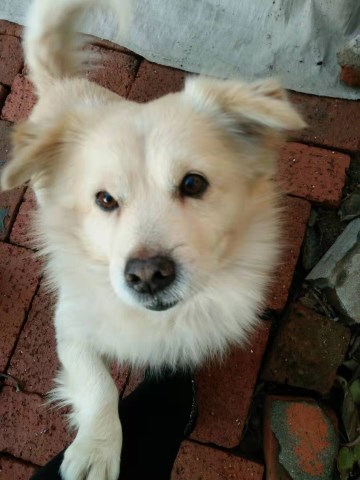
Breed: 3336-n000121-chinese_rural_dog